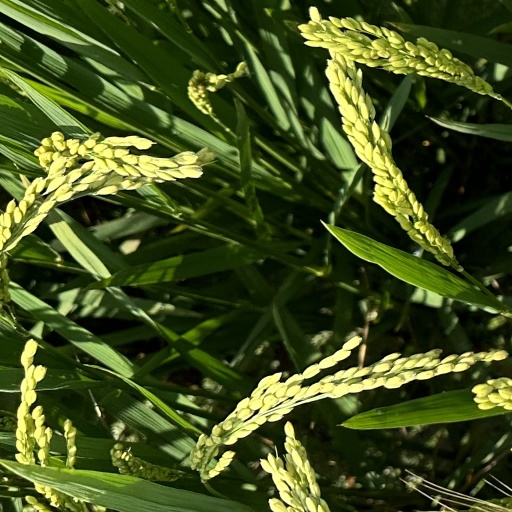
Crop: rice